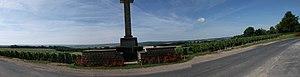
Merfy vue sur la vallée derrière le Monument aux résistants de la Deuxième guerre mondiale.
Merfy est une commune française située dans le département de la Marne, en région Grand Est.